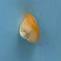
Maize quality: Good